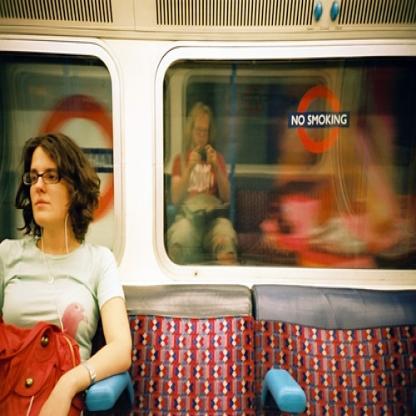
Scene: Indoor